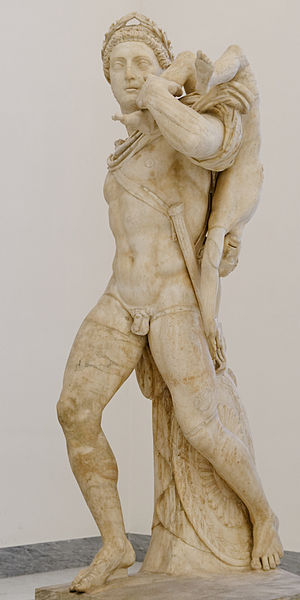
Helt / Antikkens helte
Romersk statue, tolket som Akhilles med kong Priamos' søn Troilos, som han har slået ihjel. I græsk mytologi var en hero ofte en halvgud.
En helt er en person, der har udøvet en heroisk handling, som at sætte livet på spil for at redde andre. En hero var i græsk mytologi en helt, der takket være sine gerninger vandt en plads blandt Olympens guder. Dertil har man kulturheltene, der hjalp menneskeheden til at forbedre sine kår, såsom Prometheus, der stjal ilden fra guderne og skænkede den til menneskene; og Herakles, der udryddede vilde dyr, der var en trussel mod befolkningen.